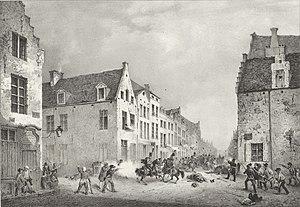
La révolution belge de 1830 est la révolte, contre le roi des Pays-Bas Guillaume Iᵉʳ, de plusieurs provinces du Sud du royaume, suivie de leur sécession. À la suite de l'implication des nations voisines, elle mena à la scission du royaume et à l'indépendance de la Belgique proclamée par le gouvernement provisoire de Belgique le 4 octobre 1830.
La Belgique [bɛlʒik], en forme longue le royaume de Belgique, est un pays d’Europe de l'Ouest, bordé par la France, les Pays-Bas, l’Allemagne, le Luxembourg et la mer du Nord. Politiquement, il s'agit d’une monarchie constitutionnelle fédérale à régime parlementaire. Elle est l’un des six pays fondateurs de l’Union européenne et accueille, dans sa capitale Bruxelles, le Conseil de l'Union européenne, la Commission européenne, les Commissions parlementaires et six sessions plénières additionnelles du Parlement européen, ainsi que d’autres organisations internationales comme l’OTAN. Le pays accueille également, à Mons, le Grand Quartier général des puissances alliées en Europe. La Belgique couvre une superficie de 30 688 km² avec une population de 11 476 279 habitants au 1ᵉʳ janvier 2020, soit une densité de 373,97 habitants/km².